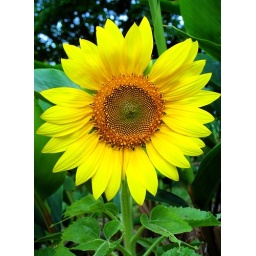
Another bird feeder escape. Sunflower is only 30&amp;quot; tall but flower is over 7&amp;quot; wide. May 2010.